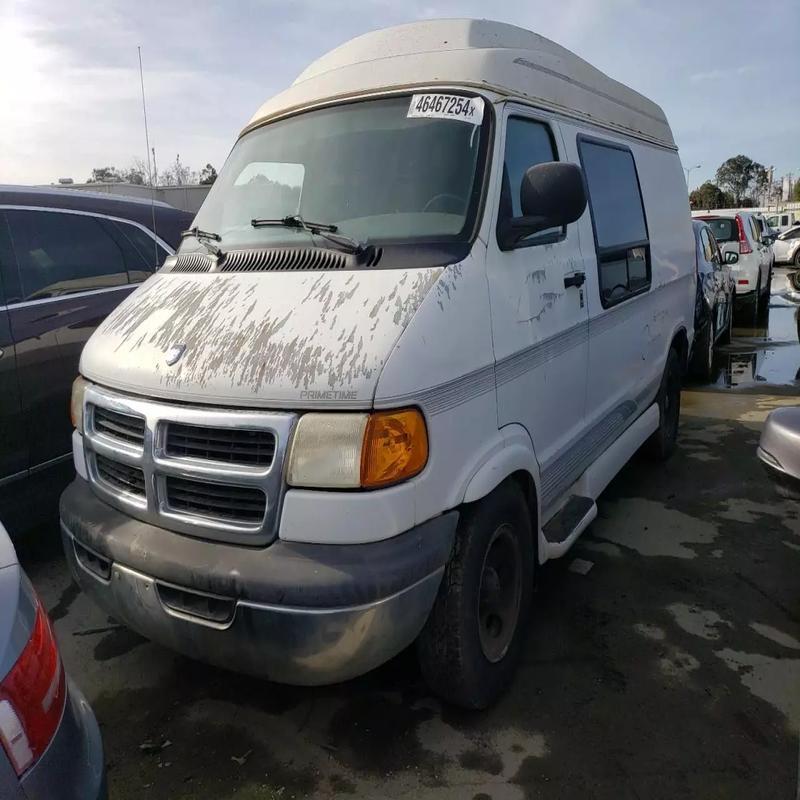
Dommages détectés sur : capot, pare-brise avant, aile avant droite, aile avant gauche, porte avant droite, porte avant gauche, porte arrière droite, porte arrière gauche, aile arrière droite, aile arrière gauche, pare-brise arrière, malle, pare-choc arrière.
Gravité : mineur